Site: brandenburg
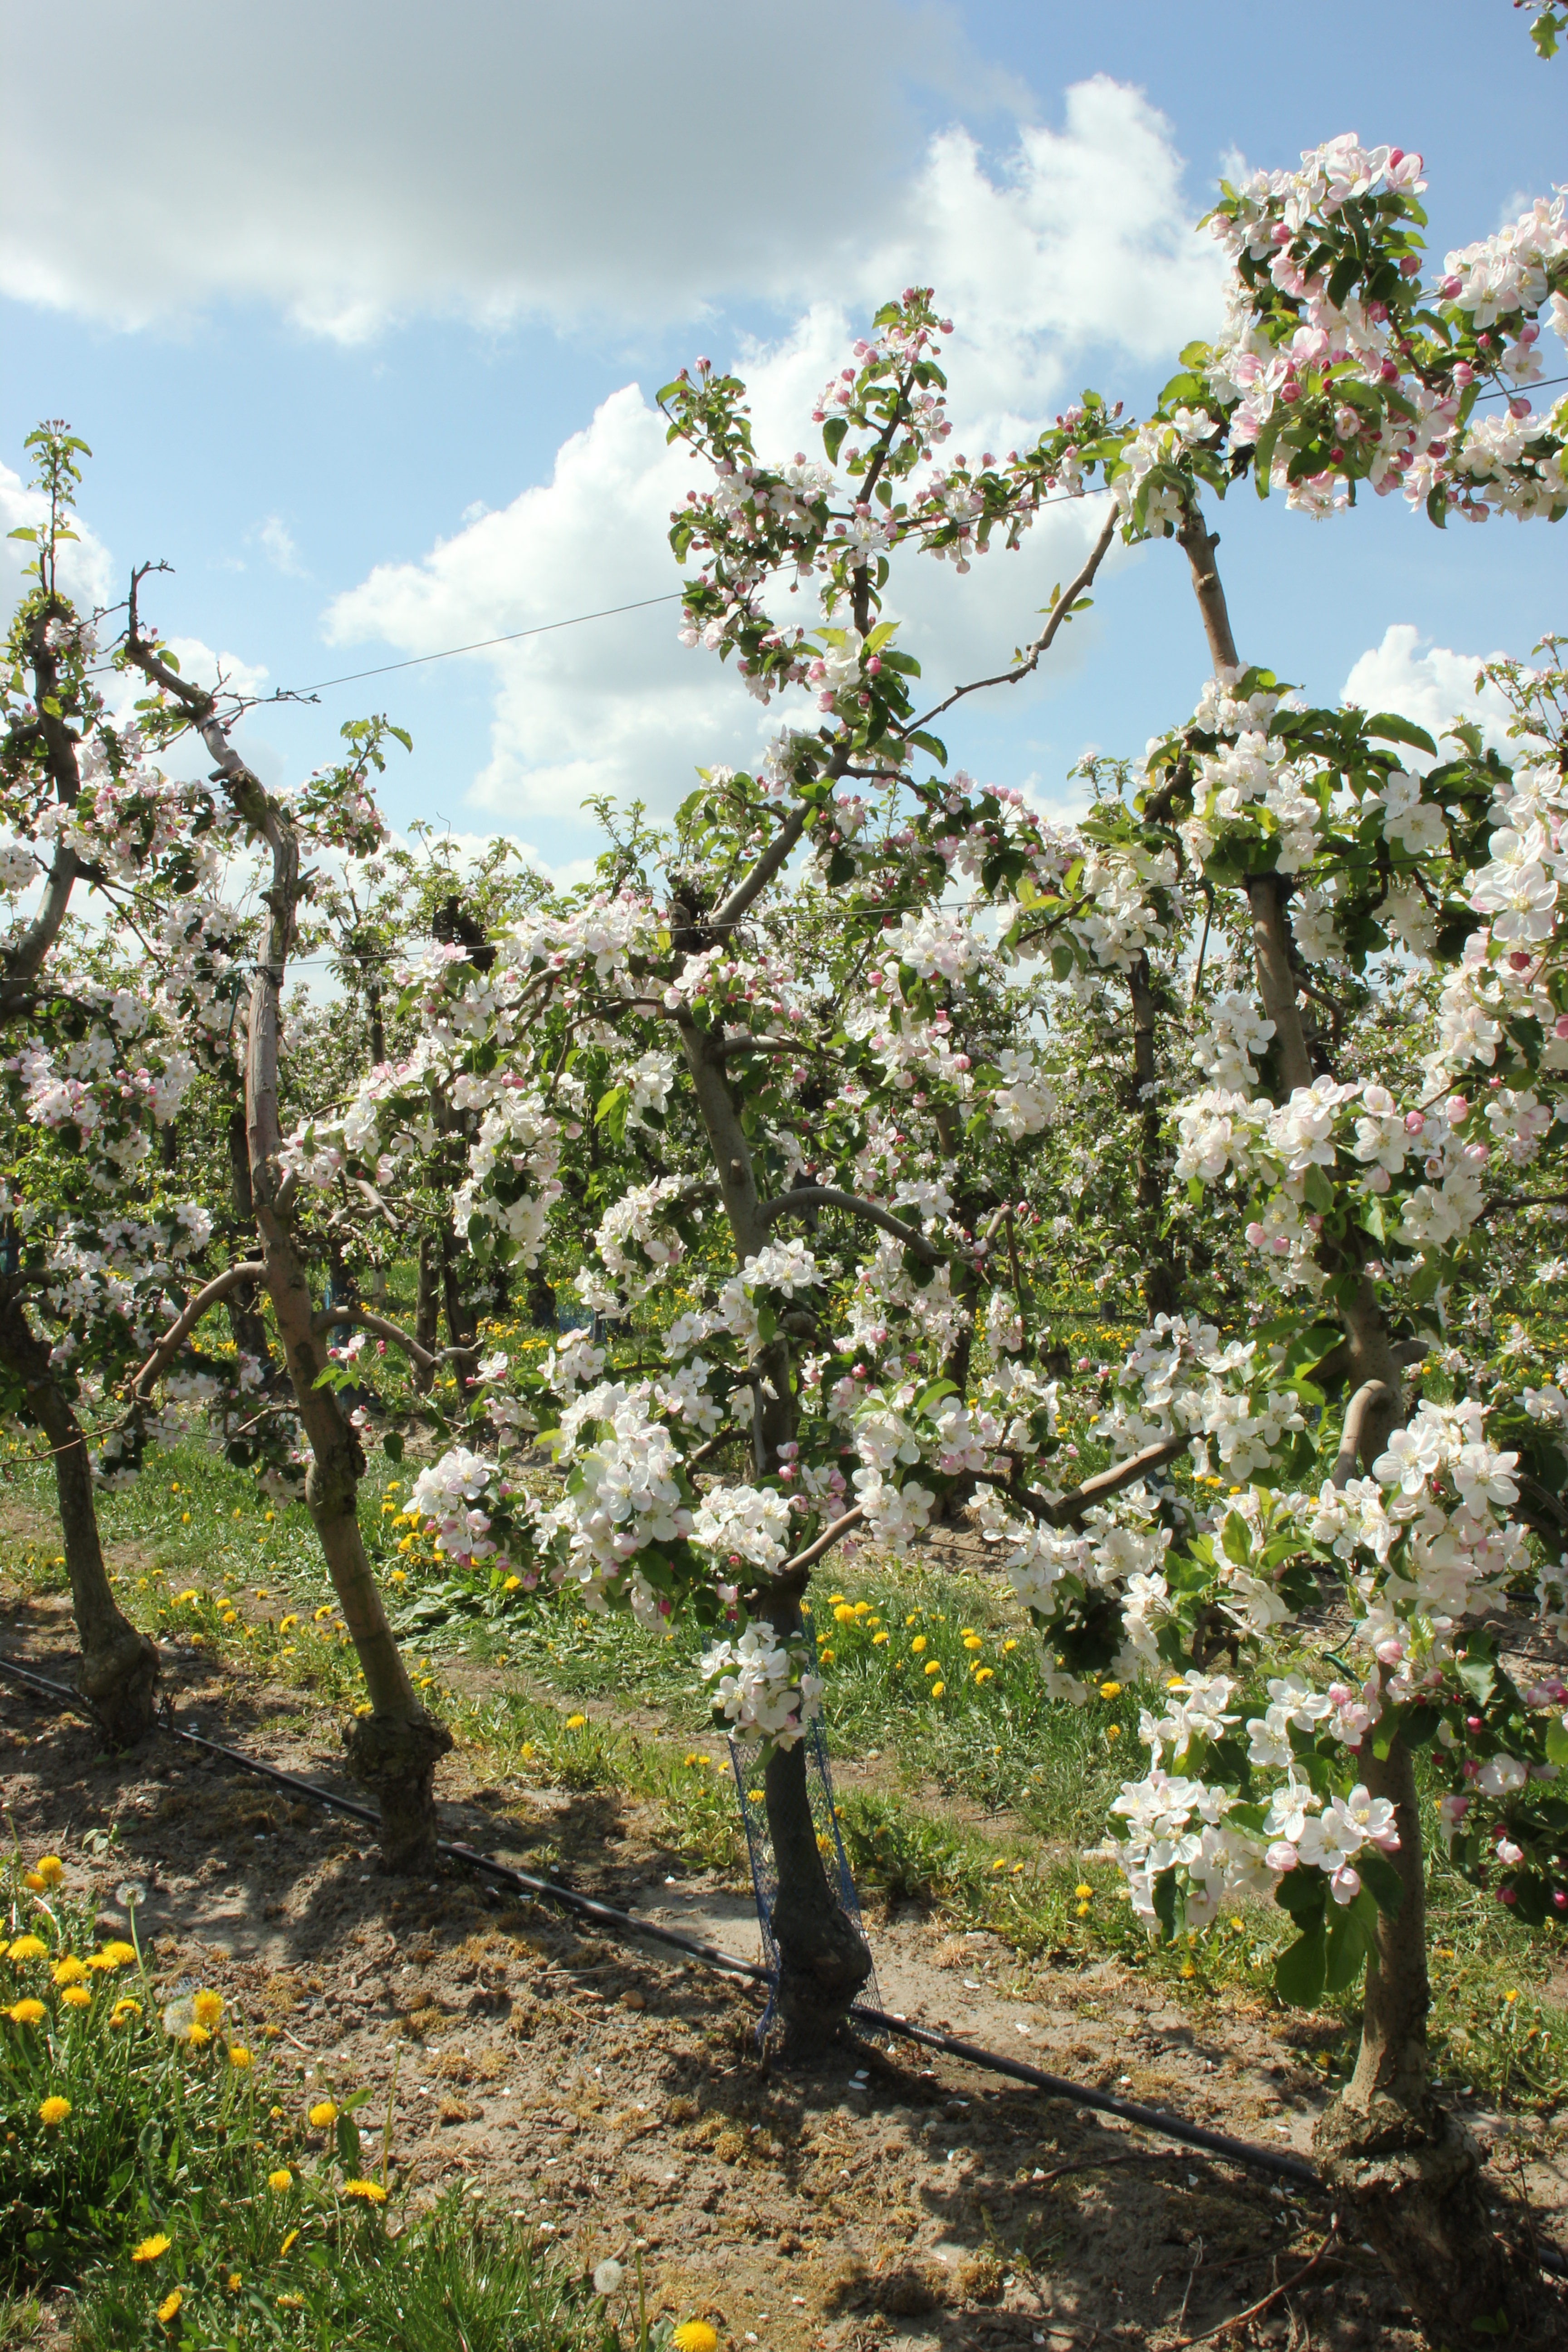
Growth stage (BBCH 65): Flowering